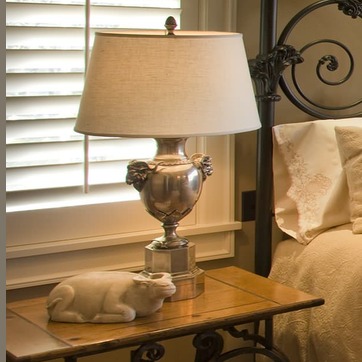
Material: metal